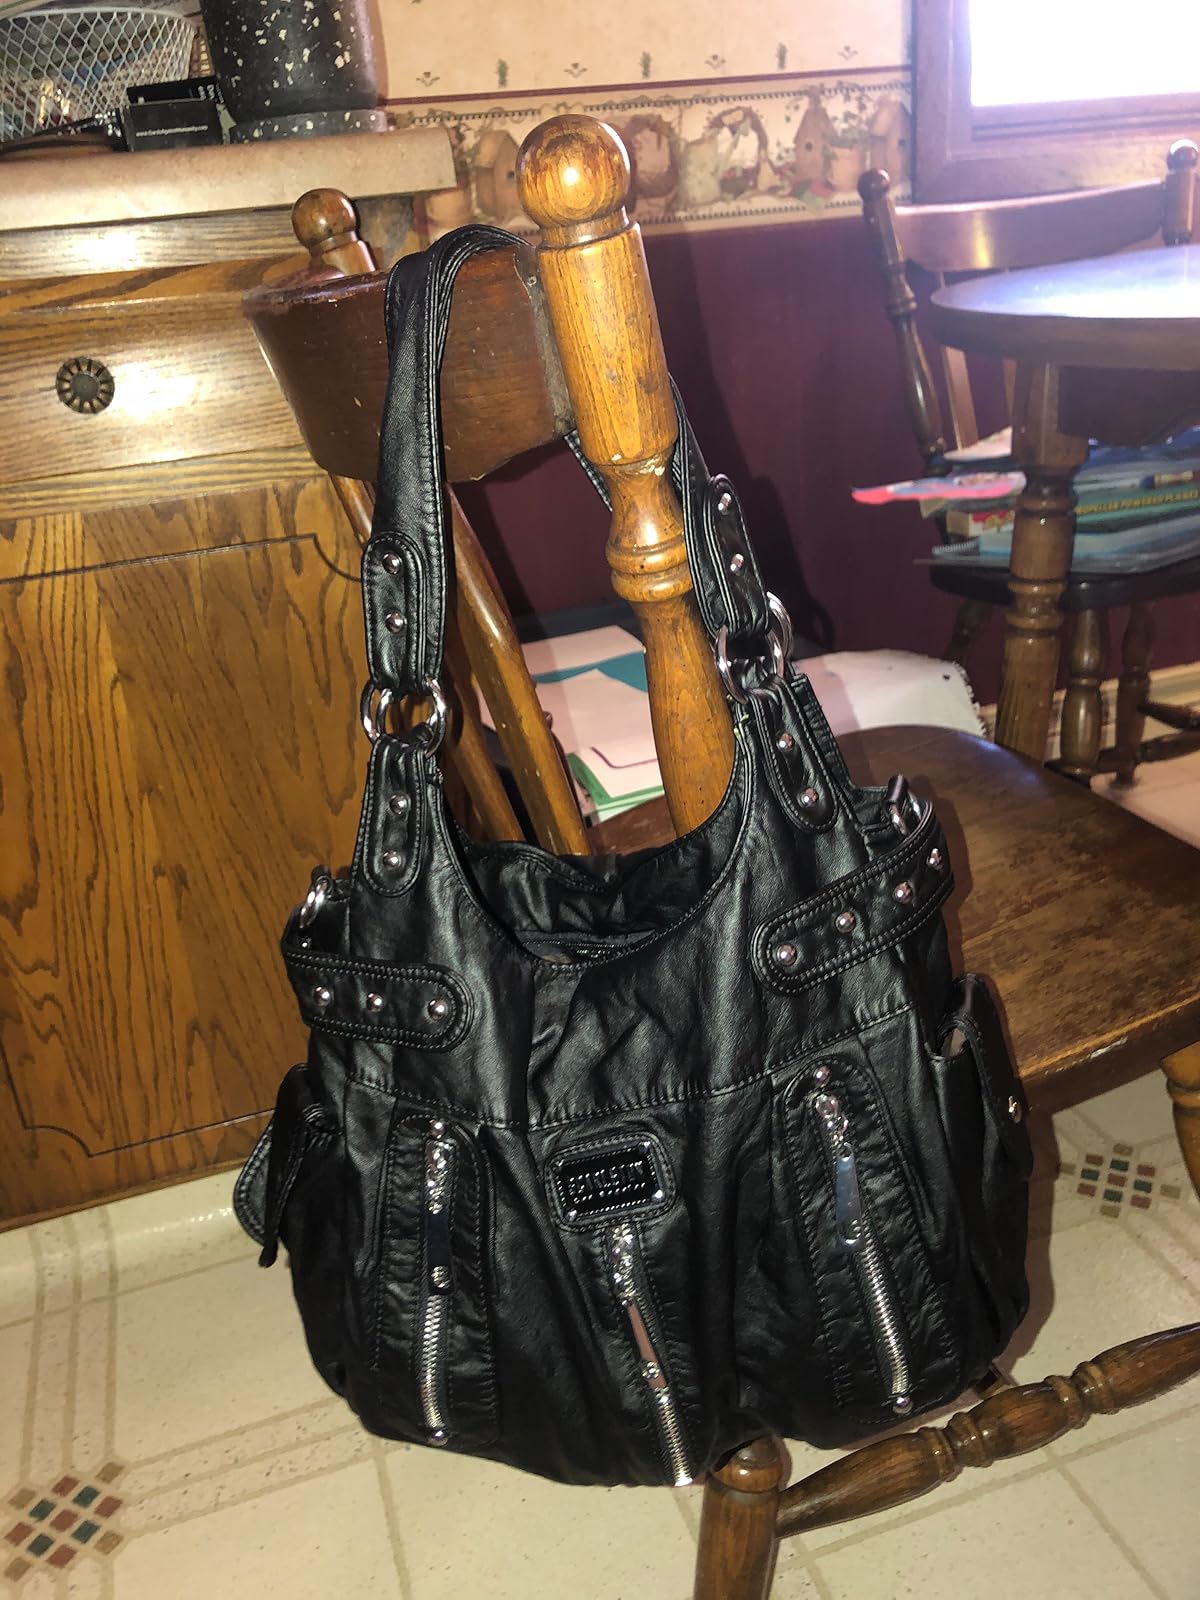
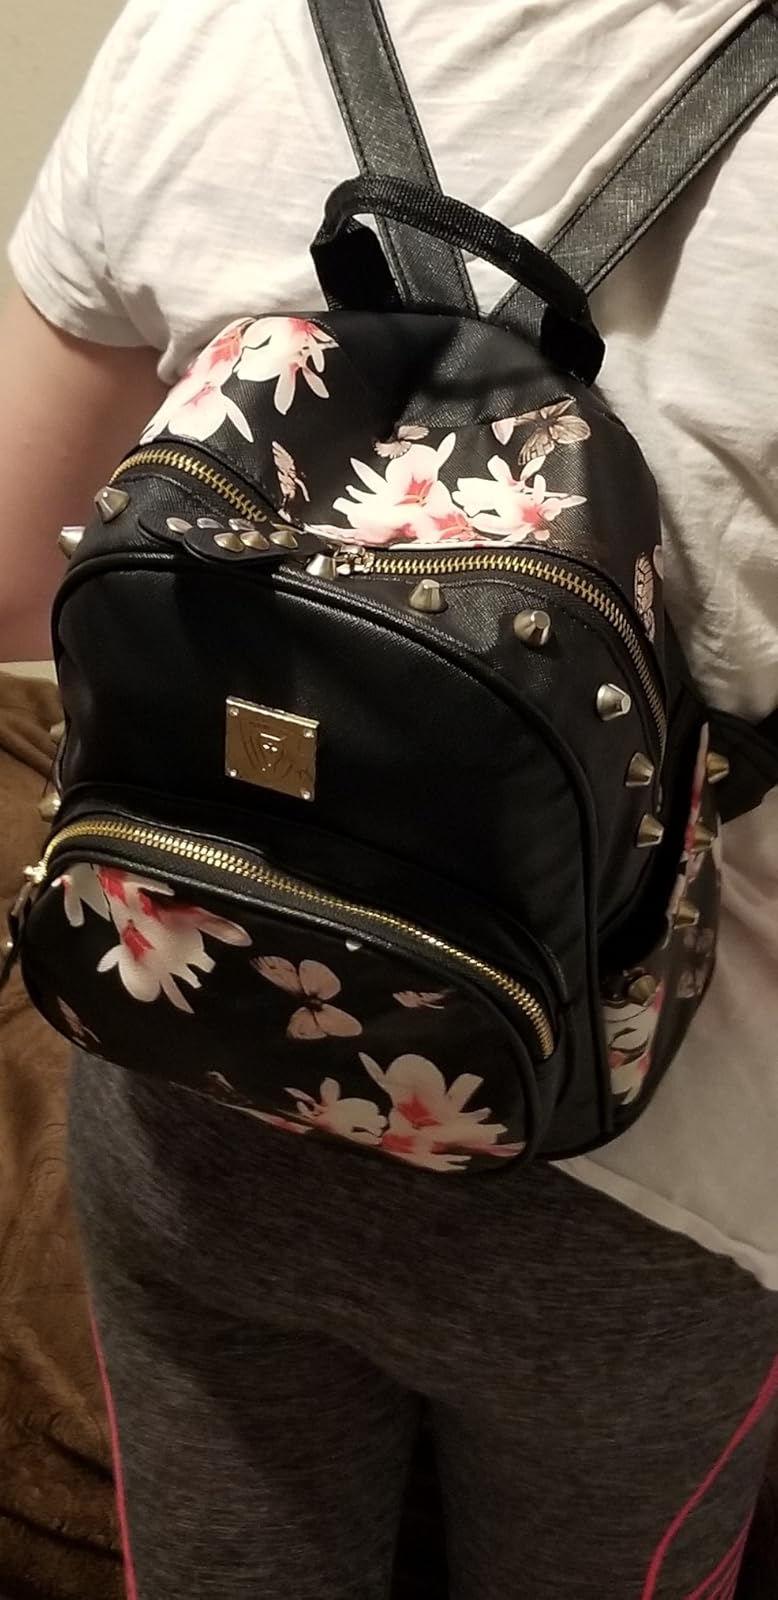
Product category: accessories_handbag
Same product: no